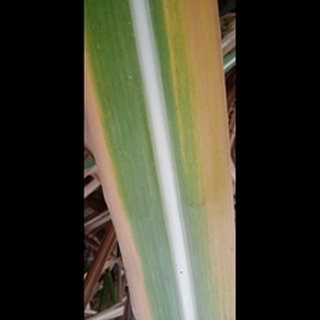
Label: sugarcane_yellow_leaf_disease